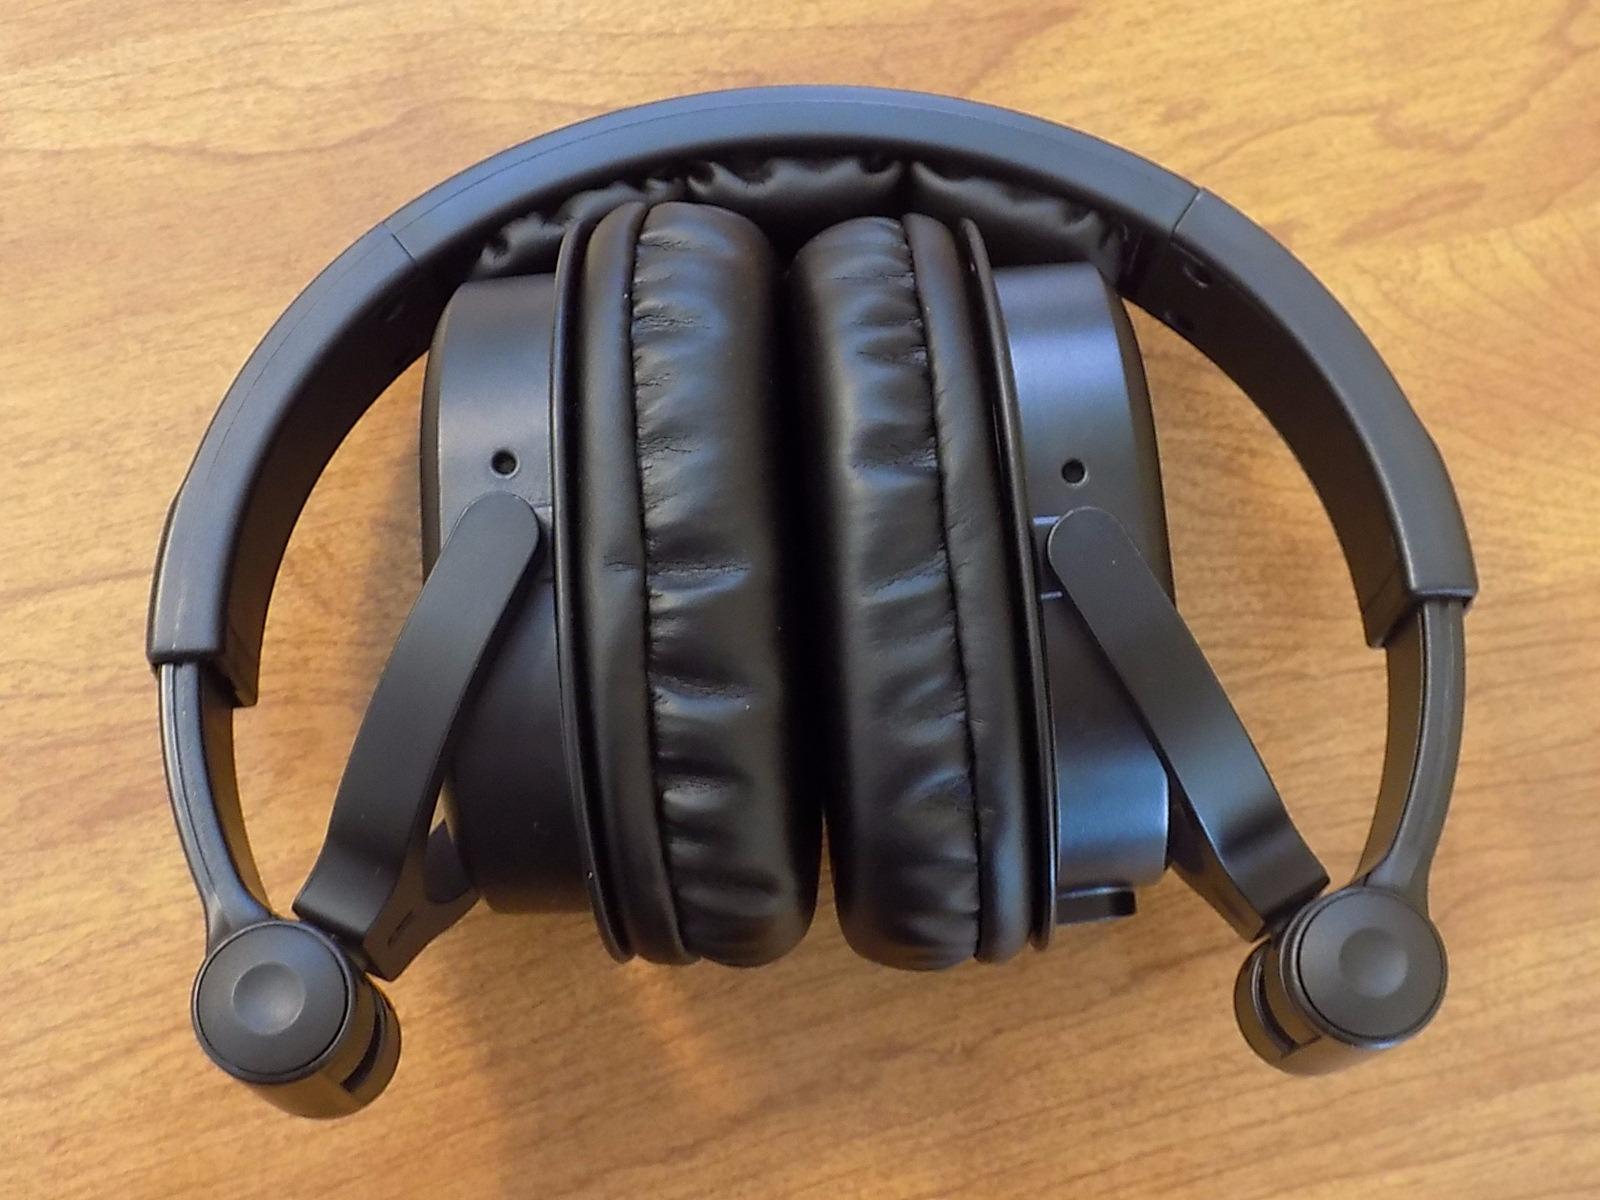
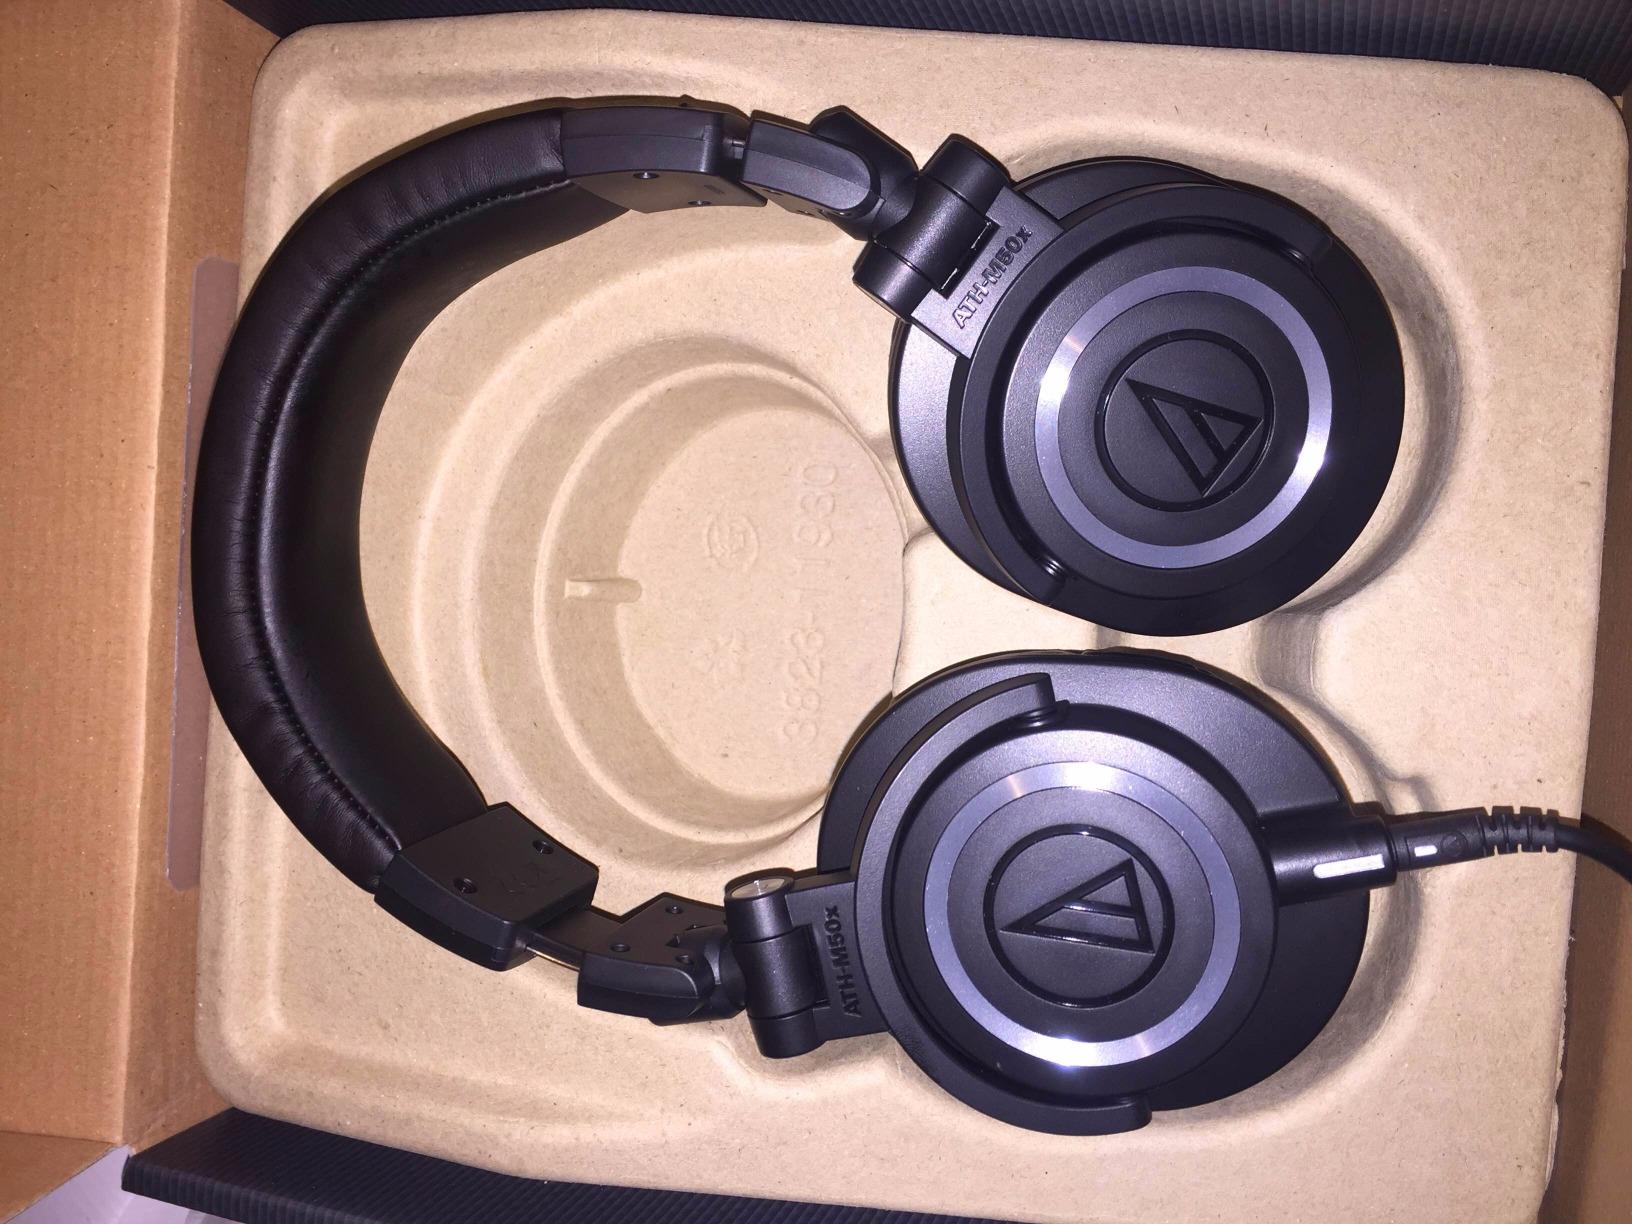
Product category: headphones
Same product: no